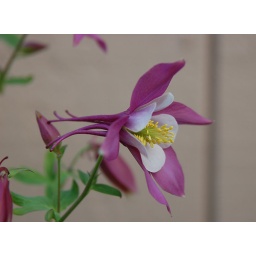
One of my favorite flowers in two of its many different colors (not counting the yellow seeds).